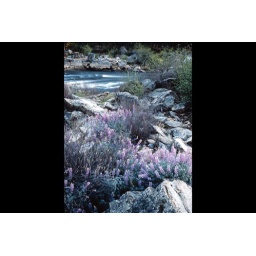
Camp Tour - Bush Lupine by the river on the plant walk - Mother Lode River Center on the South Fork American River